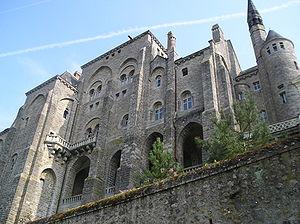
Vue de l'abbaye depuis le chemin situé au pied des remparts.
Le Liber Usualis ou Liber usualis est une compilation des pièces de chant grégorien, les plus utilisées au XXᵉ siècle. Sa rédaction fut effectuée par les moines de l'abbaye Saint-Pierre de Solesmes. La première édition date de 1896.
La schola grégorienne, ou schola gregoriana en latin, est un chœur liturgique auprès du diocèse, du monastères ou du centre d'études, exécutant le chant grégorien, de sorte que ce chant historique soit conservé et promu dans la liturgie vivante.
La revue, les Études grégoriennes, est une revue annuelle, essentiellement consacrée aux chants liturgiques monodiques et médiévales, notamment au chant grégorien. Celle-ci fut fondée en 1954 auprès de l'abbaye Saint-Pierre de Solesmes, dans l'atelier de la Paléographie musicale.
Le manuscrit Laon 239 est un livre de chant en grégorien sans ligne, attribué au IXᵉ siècle et conservé dans la bibliothèque municipale de Laon.
Eugène-Alexandre Cardine est un moine bénédictin, musicologue et enseignant du chant grégorien, notamment fondateur d'une nouvelle science sémiologie grégorienne qui renouvela entièrement la connaissance au regard du chant grégorien.
Si le chant grégorien avait été composé, pour la première fois, dans le diocèse de Metz à la fin du VIIIᵉ siècle, ses immenses développement et raffinement furent parachevés auprès des monastères dans le royaume carolingien dans le siècle suivant, grâce à la Renaissance carolingienne. Dès lors, les abbayes d'Occident demeurent jusqu'ici de principaux défenseurs et exécutants de ce chant, premier sommet de la musique occidentale.
L’abbaye Saint-Pierre de Solesmes est une abbaye bénédictine située à Solesmes dans la Sarthe, dont les origines remontent à 1010. Elle fait partie de la congrégation de Solesmes, ou congrégation de France, au sein de la confédération bénédictine.
La sémiologie grégorienne est une science en manière de la critique textuelle, intermédiaire entre la paléographie et l'esthétique, afin d'étudier le chant grégorien ainsi que de rétablir correctement son interprétation.
Le Liber Gradualis ou Liber gradualis est le livre de chant complet en grégorien que l'abbaye Saint-Pierre de Solesmes sortit pour la première fois. Envers et contre tout, la publication fut effectuée en 1883.
Norbert-Georges-Pierre Rousseau, né le 7 juillet 1871 à Luché-Pringé, est un prêtre, docteur en théologie ainsi qu'enseignant, spécialiste du chant grégorien et enfin évêque du Puy-en-Velay. Il mourut le 2 octobre 1939 à Précigné.
Il existe 82 abbayes et monastères actifs en France : 41 abbayes et monastères d'hommes, 35 de femmes et 6 mixtes, répartis dans toute la France métropolitaine.